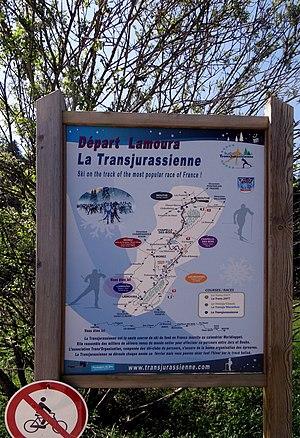
Panneau départ de la Transjurassienne, Lamoura, Jura, France.
Lamoura est une commune française située dans le département du Jura en région Bourgogne-Franche-Comté. Elle fait partie de la région culturelle et historique de Franche-Comté.